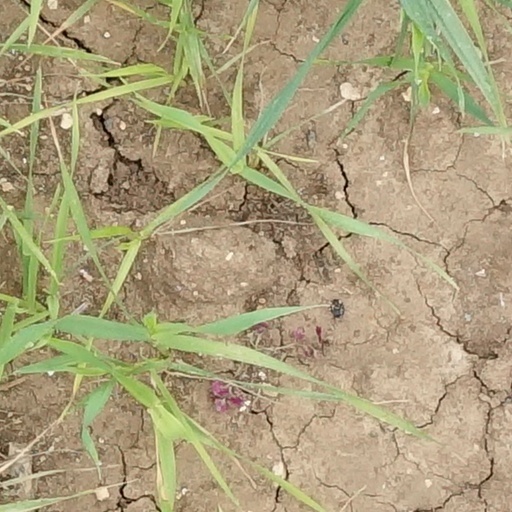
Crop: wheat